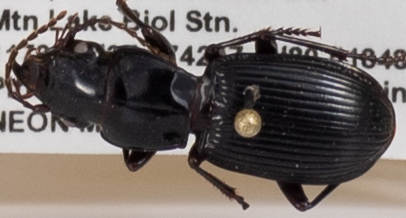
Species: Pterostichus rostratus
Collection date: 2021-07-13
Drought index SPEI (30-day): -1.372
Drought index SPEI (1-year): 0.47
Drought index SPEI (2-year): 1.16